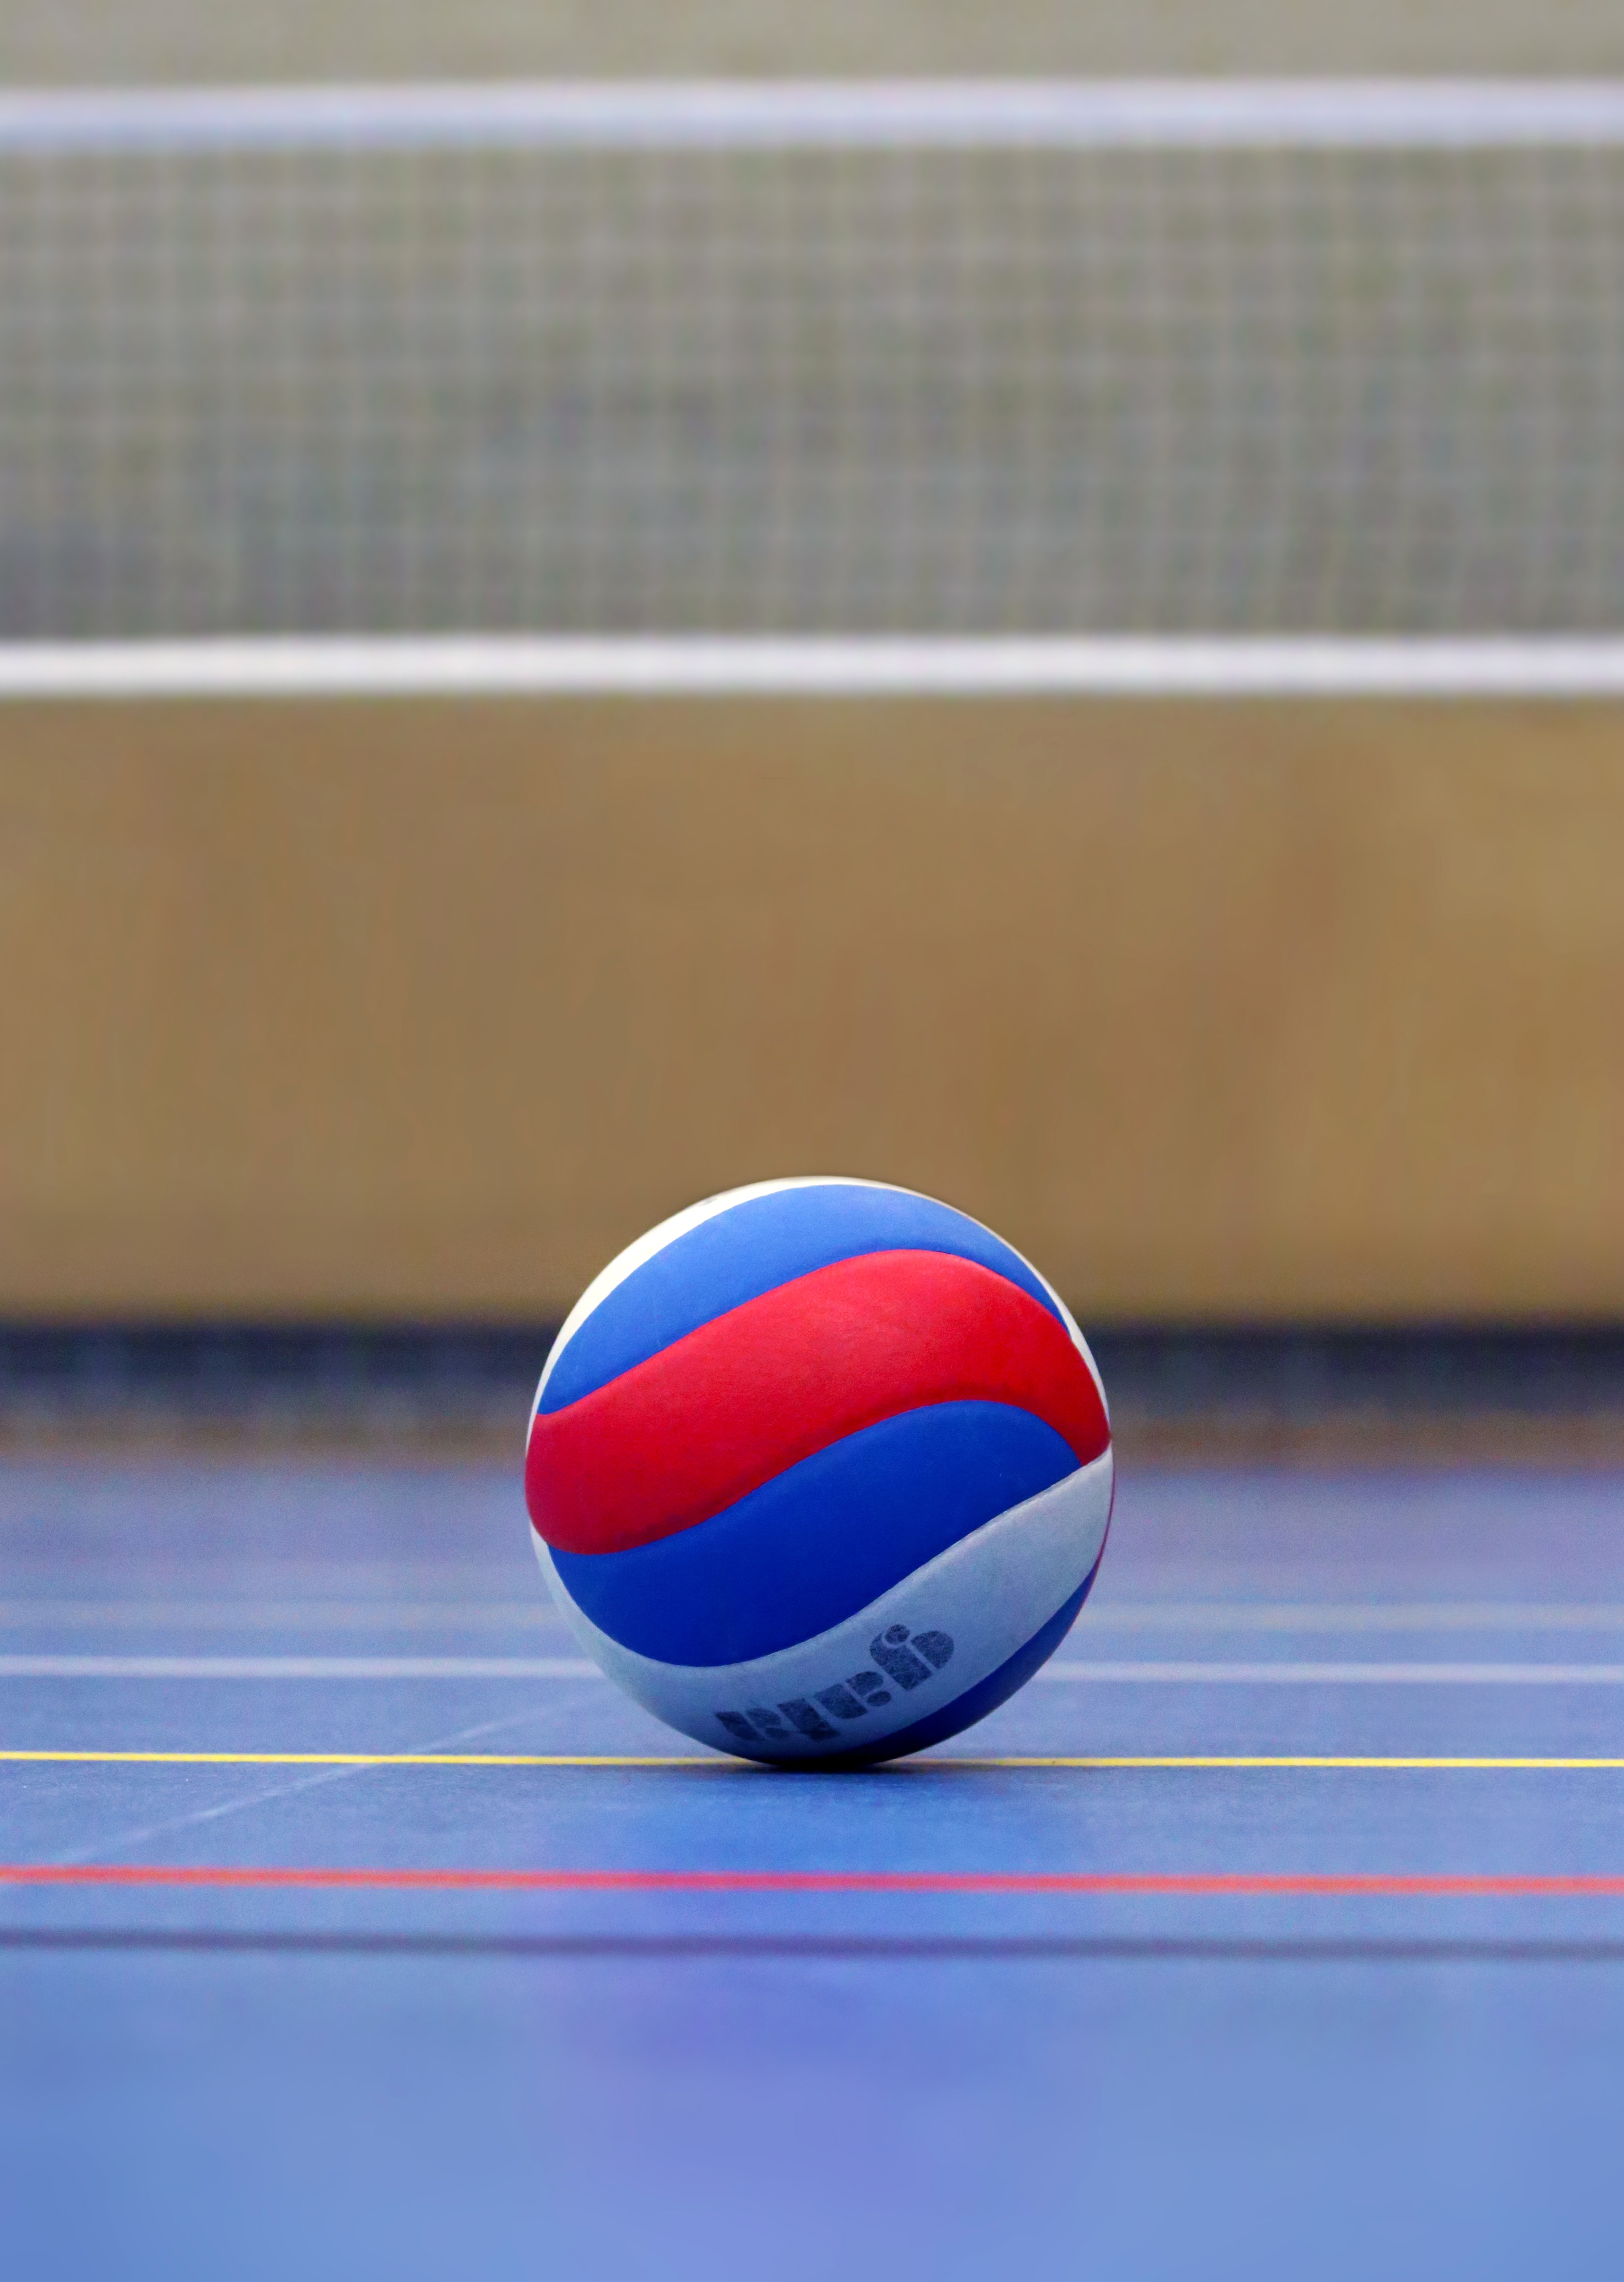
sport, hall, training, blue, football, material, competition, sporty, lines, team, sports, ball, championship, network, volleyball, pallone, ball sports, playing field, team sport, volley, sports hall, product design, team sports, volleyball field, volleyball net, leather ball, sport venue, indoor games and sports